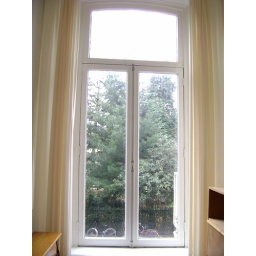
window in Smaller bedroom